Snap Decision

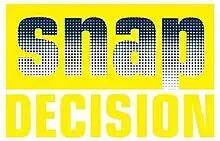

Snap Decision is a half-hour American comedy game show featuring David Alan Grier as the host. The show airs on Game Show Network and is also syndicated on Tornante-Sinclair stations. The game show premiered on August 7, 2017.